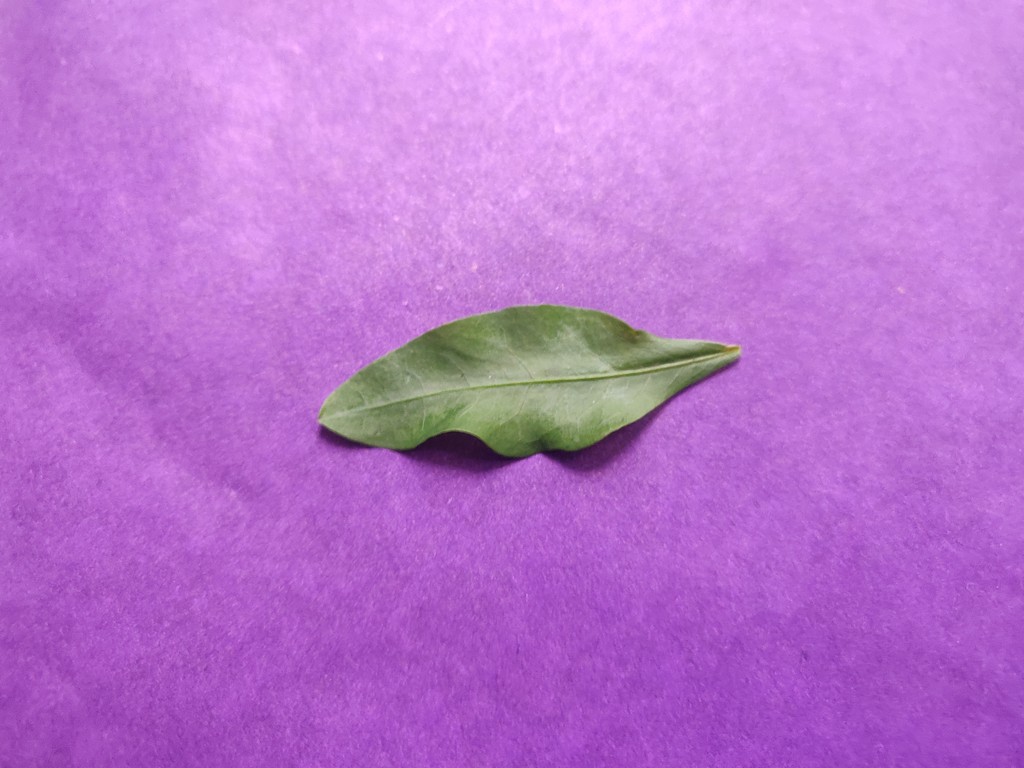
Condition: Healthy
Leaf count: single
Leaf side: front